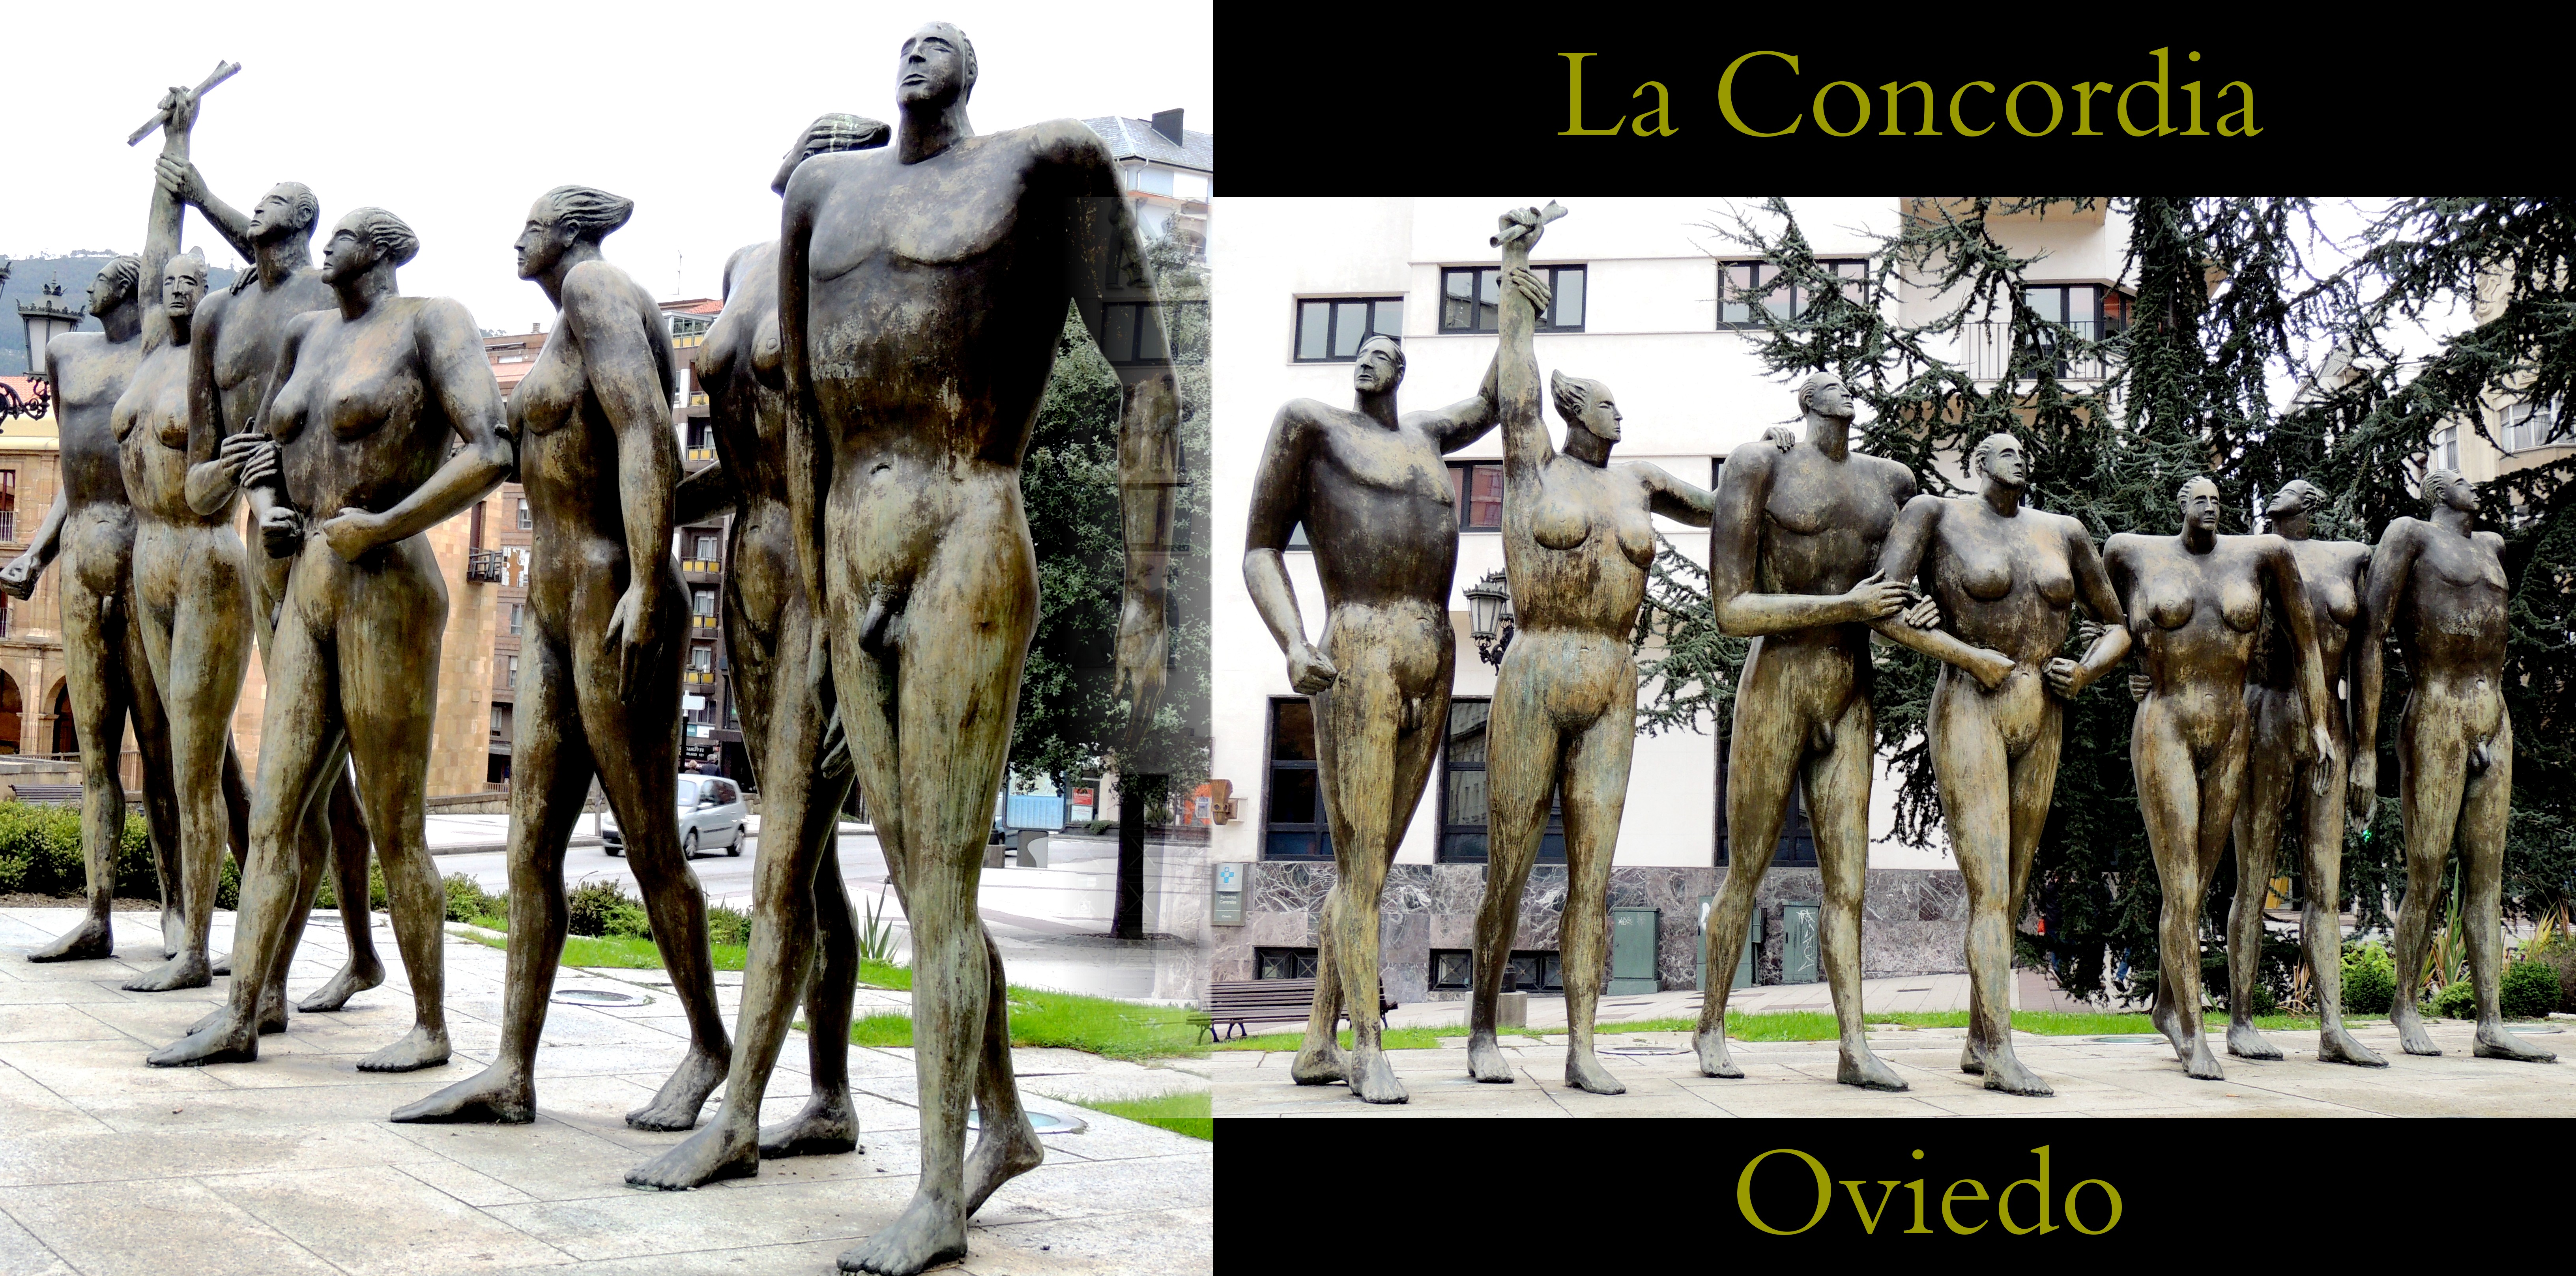
statue, sculpture, art